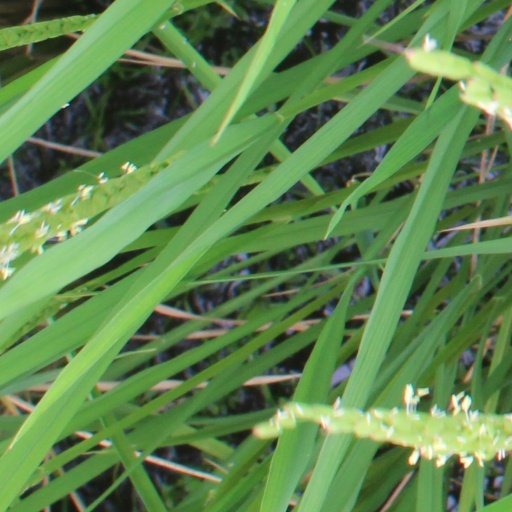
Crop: rice